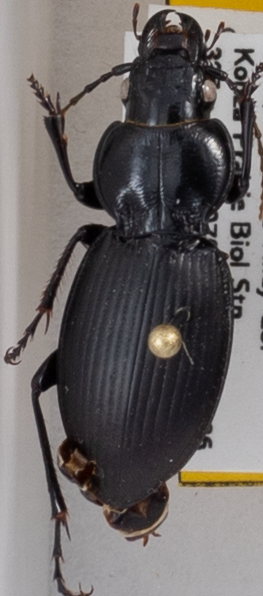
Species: Cyclotrachelus sodalis colossus
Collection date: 2020-07-01
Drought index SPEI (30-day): -0.674
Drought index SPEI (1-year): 0.786
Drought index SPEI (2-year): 1.85